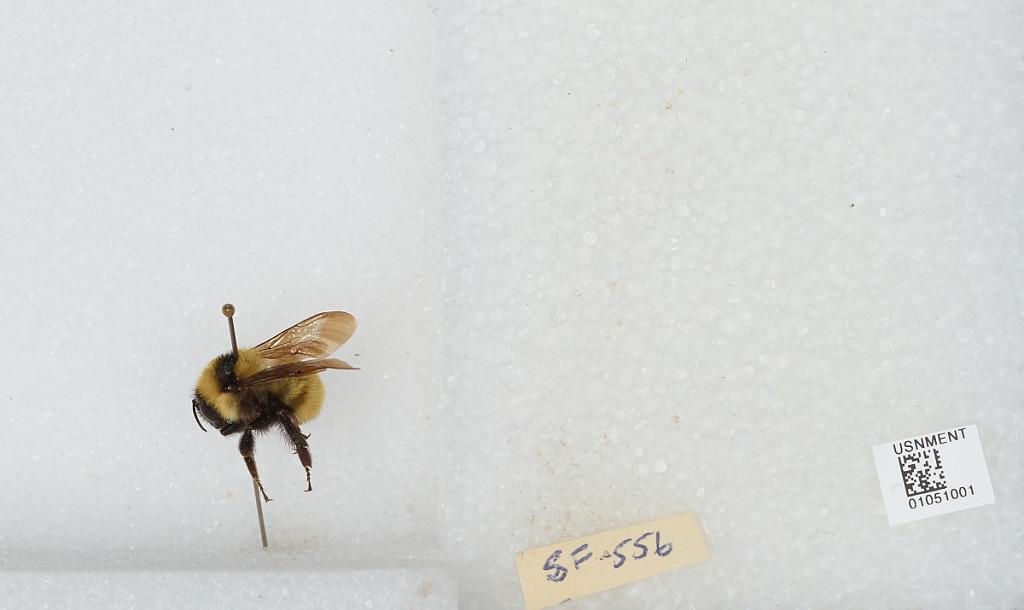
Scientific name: Bombus sp.